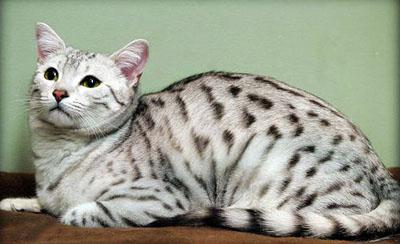
Breed: Egyptian Mau